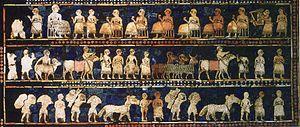
Le terme religion abrahamique désigne les religions monothéistes apparues dans l'héritage d'Abraham soit principalement le judaïsme, le christianisme et l'islam dont les textes et paroles sacrés, respectivement le Tanakh, l'Ancien Testament et le Nouveau Testament de la Bible, et le Coran, évoquent la figure d'Abraham. Il existe également d'autres religions abrahamiques plus minoritaires comme le mandéisme, basé sur l'enseignement de Jean-Baptiste, appelé Yahya en arabe.